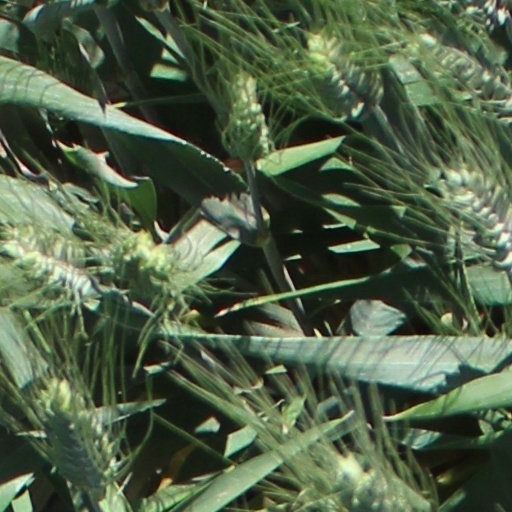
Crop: wheat